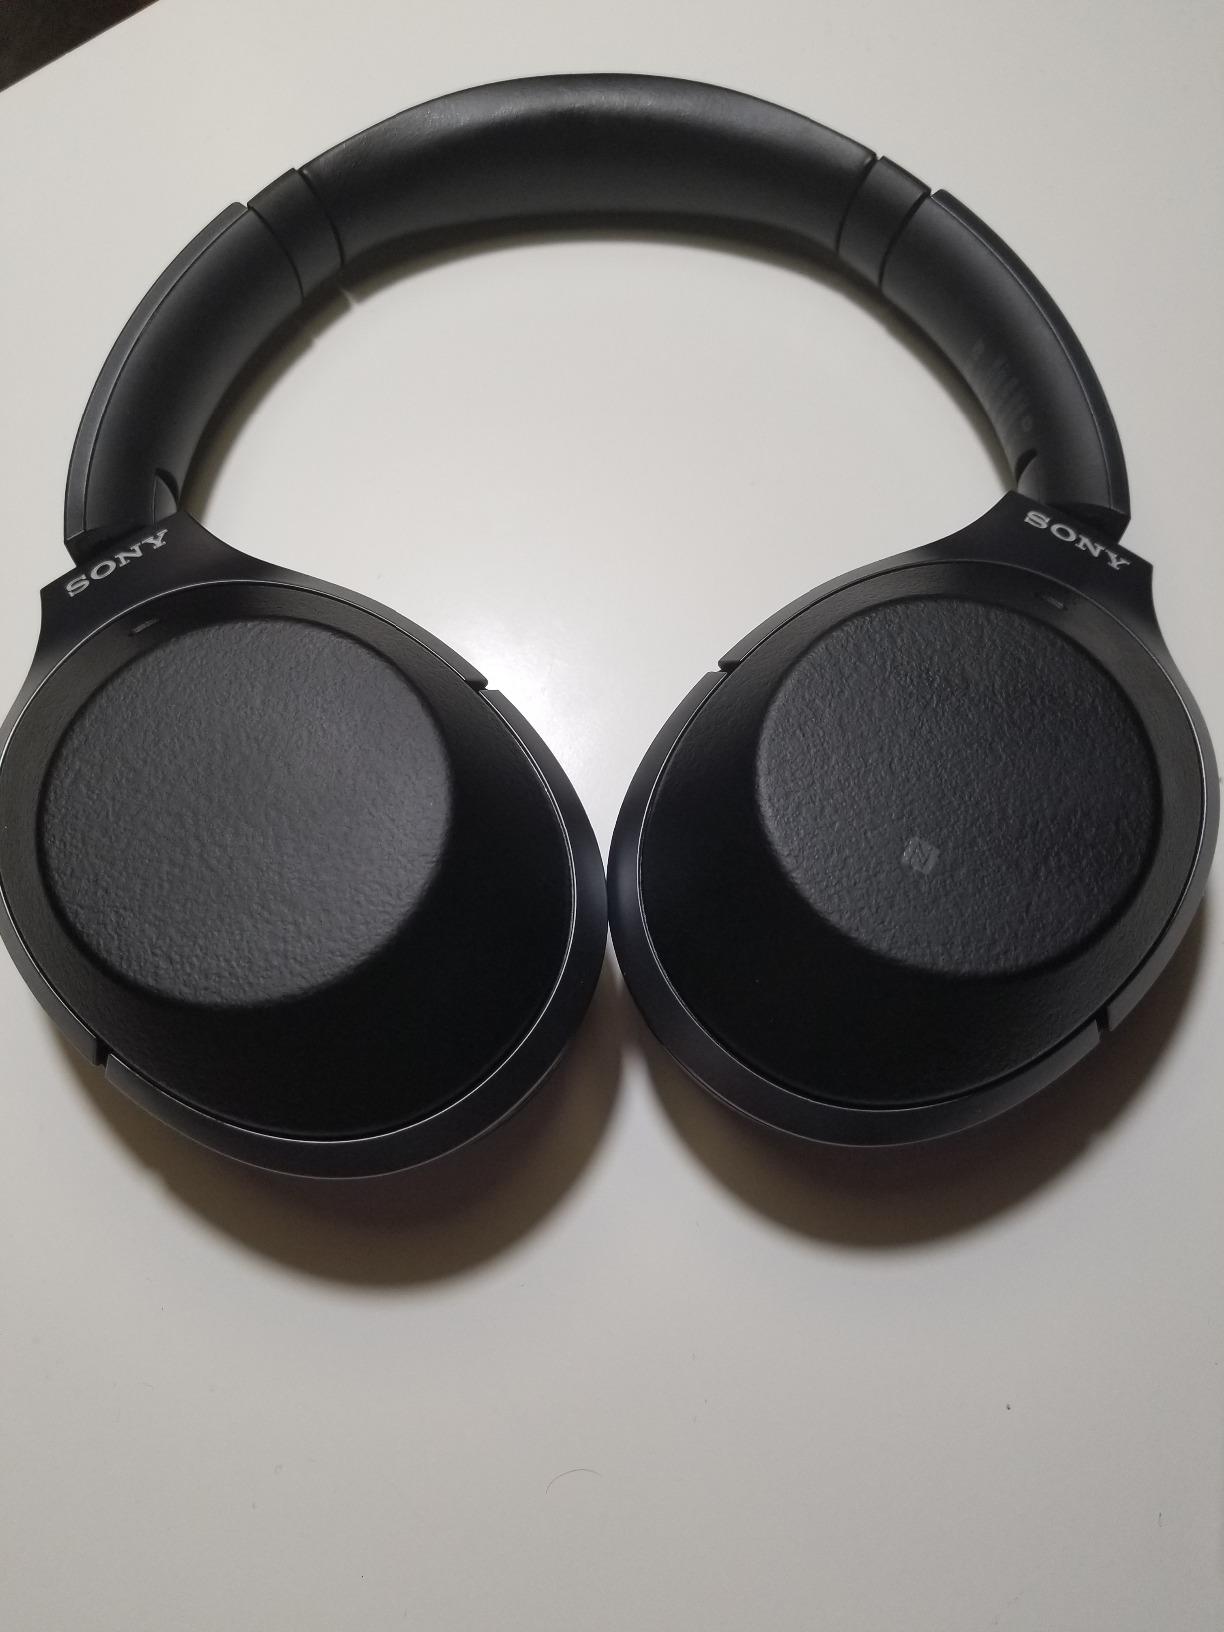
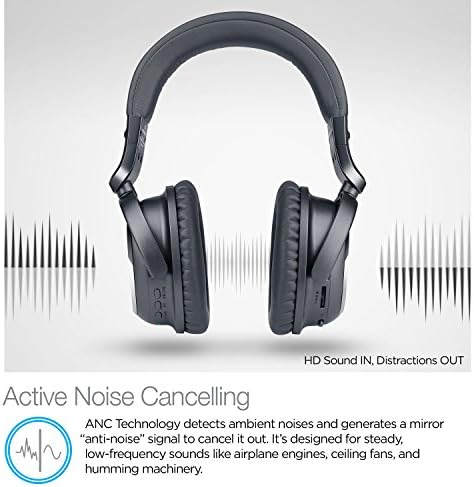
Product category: headphones
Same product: no